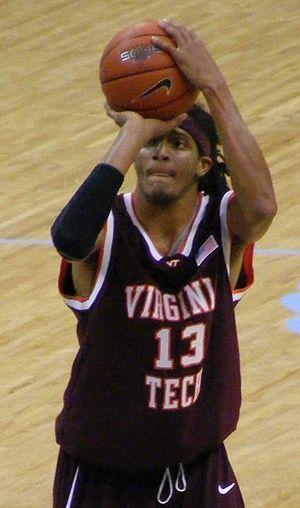
Deron Washington né le 12 décembre 1985 à La Nouvelle-Orléans en Louisiane, est un joueur américain de basket-ball.